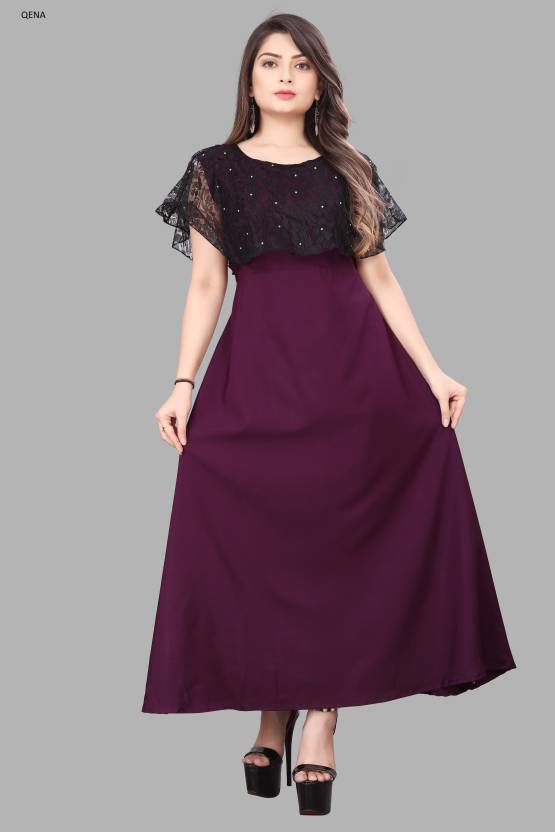
Product: Women Maxi Purple Dress
Price: ₹435
Colors: Purple